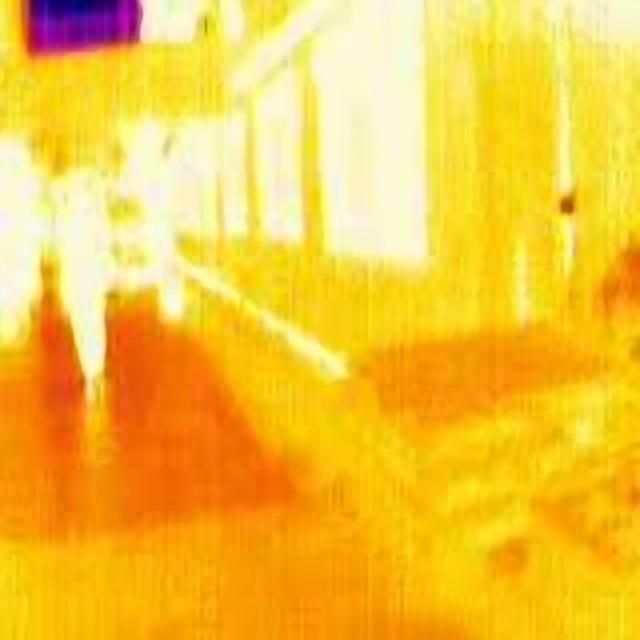
Detected objects:
label: person